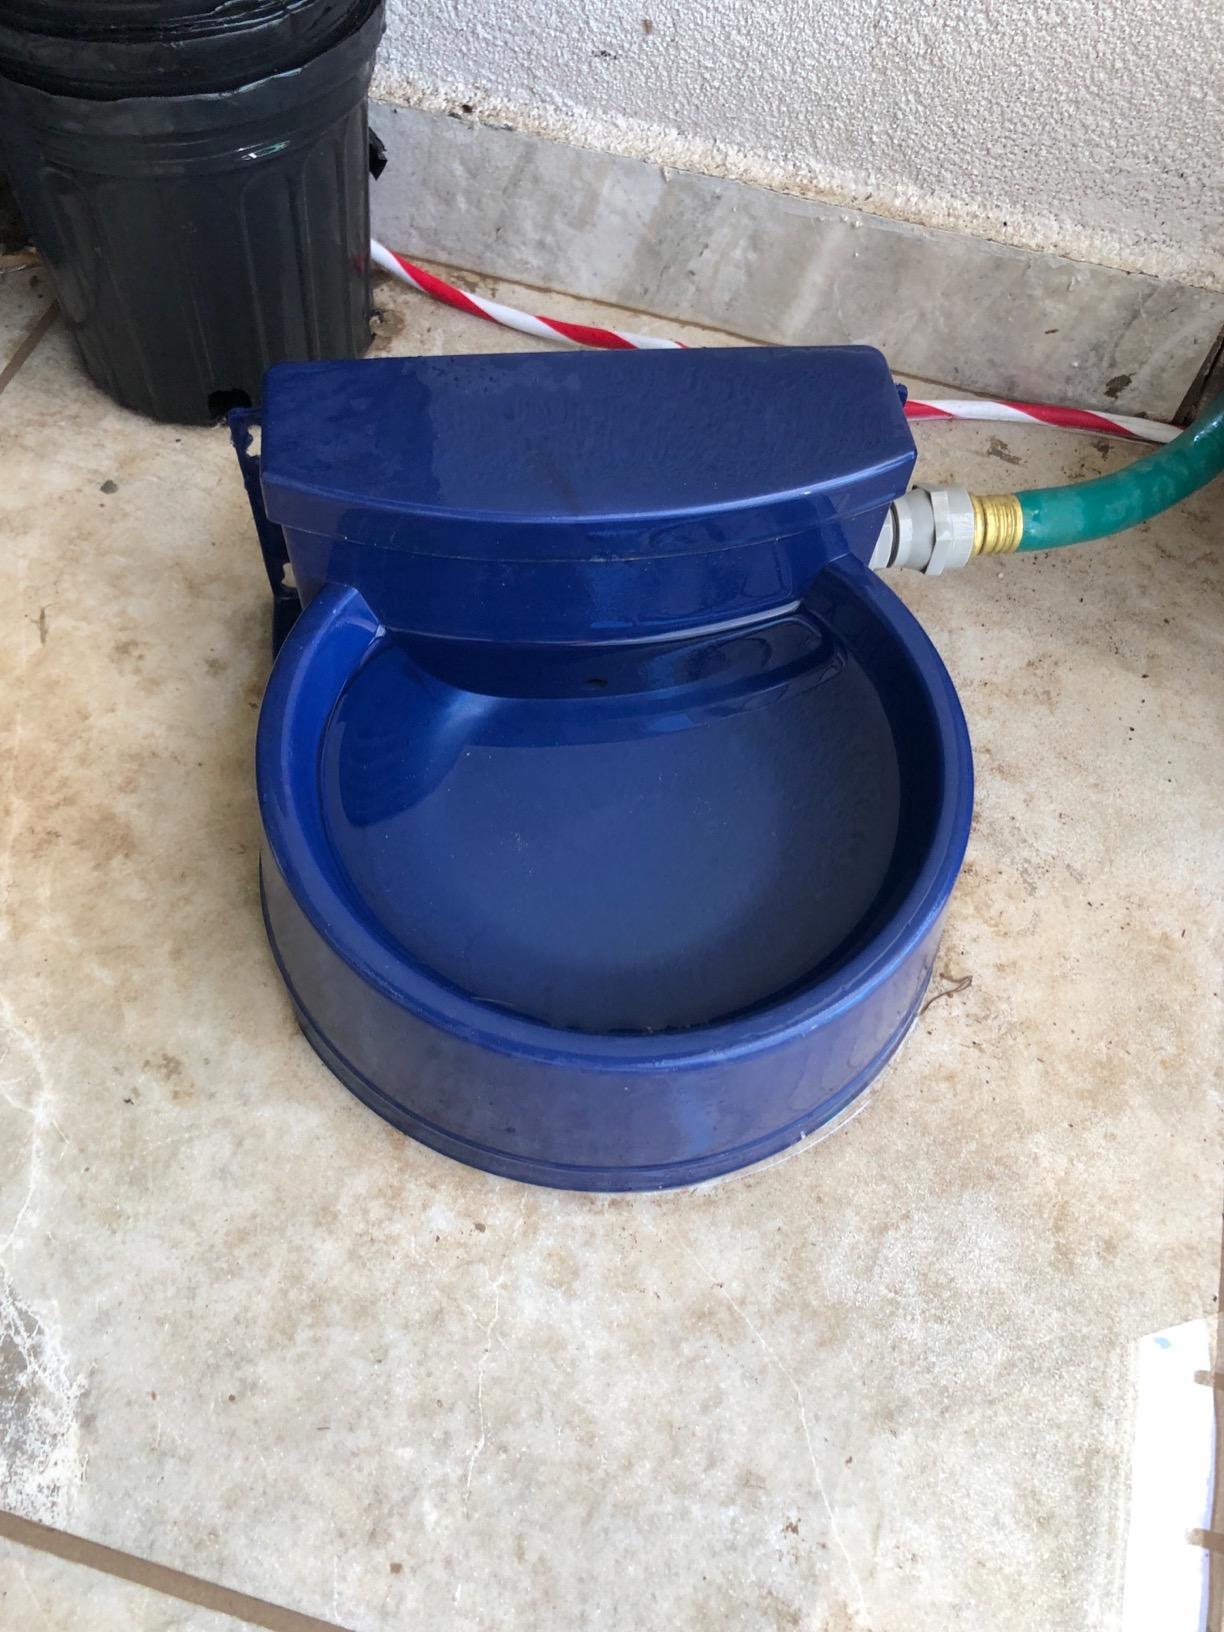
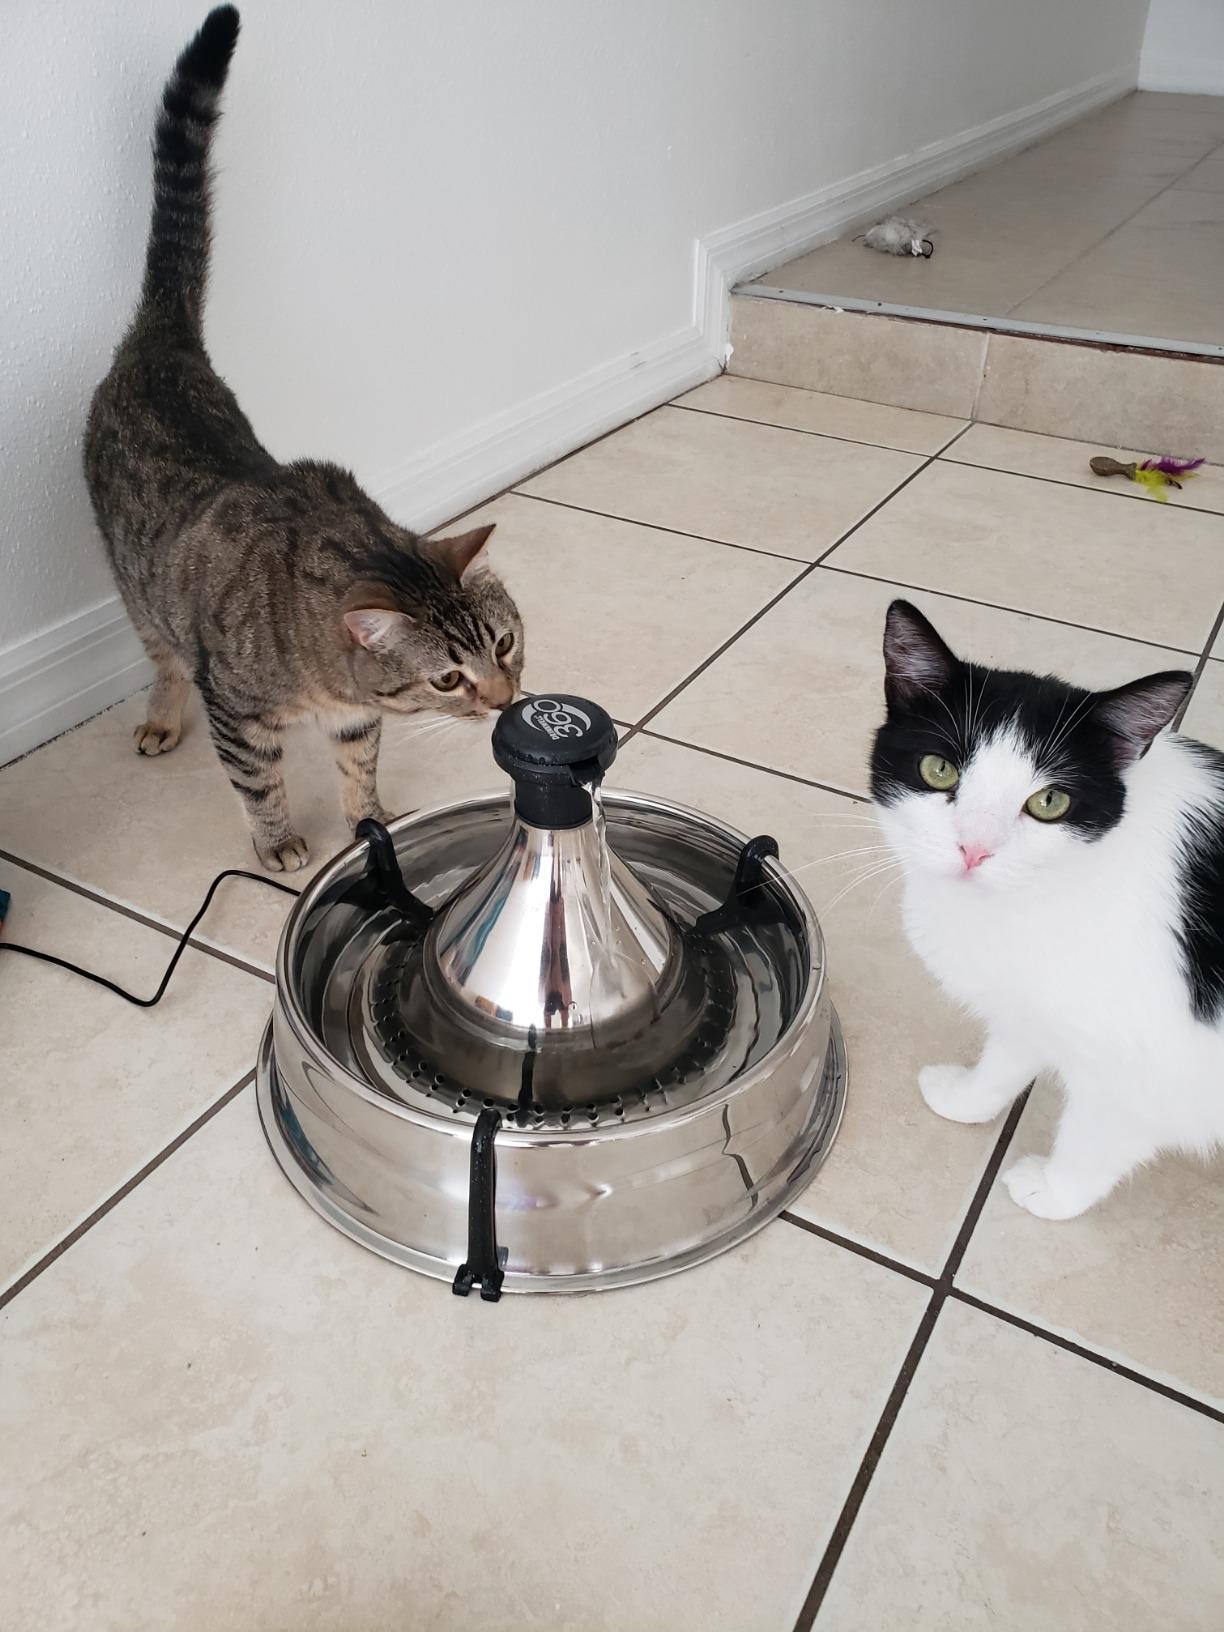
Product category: items_bowl
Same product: no